V. Dokuchaev Kharkiv National Agrarian University

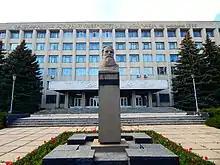
Monument to V.V. Dokuchayev

The university campus is situated outside the city of Kharkiv (2 km from the city boundaries and 25 km from downtown). The university consists of six buildings incorporated between themselves. Scientific and educational base: library (more than 600 thousand copies of scientific and educational literature); experimental farm (2 thousand ha); experimental field (70 ha); educational and experimental forestry farm (8 thousand ha).